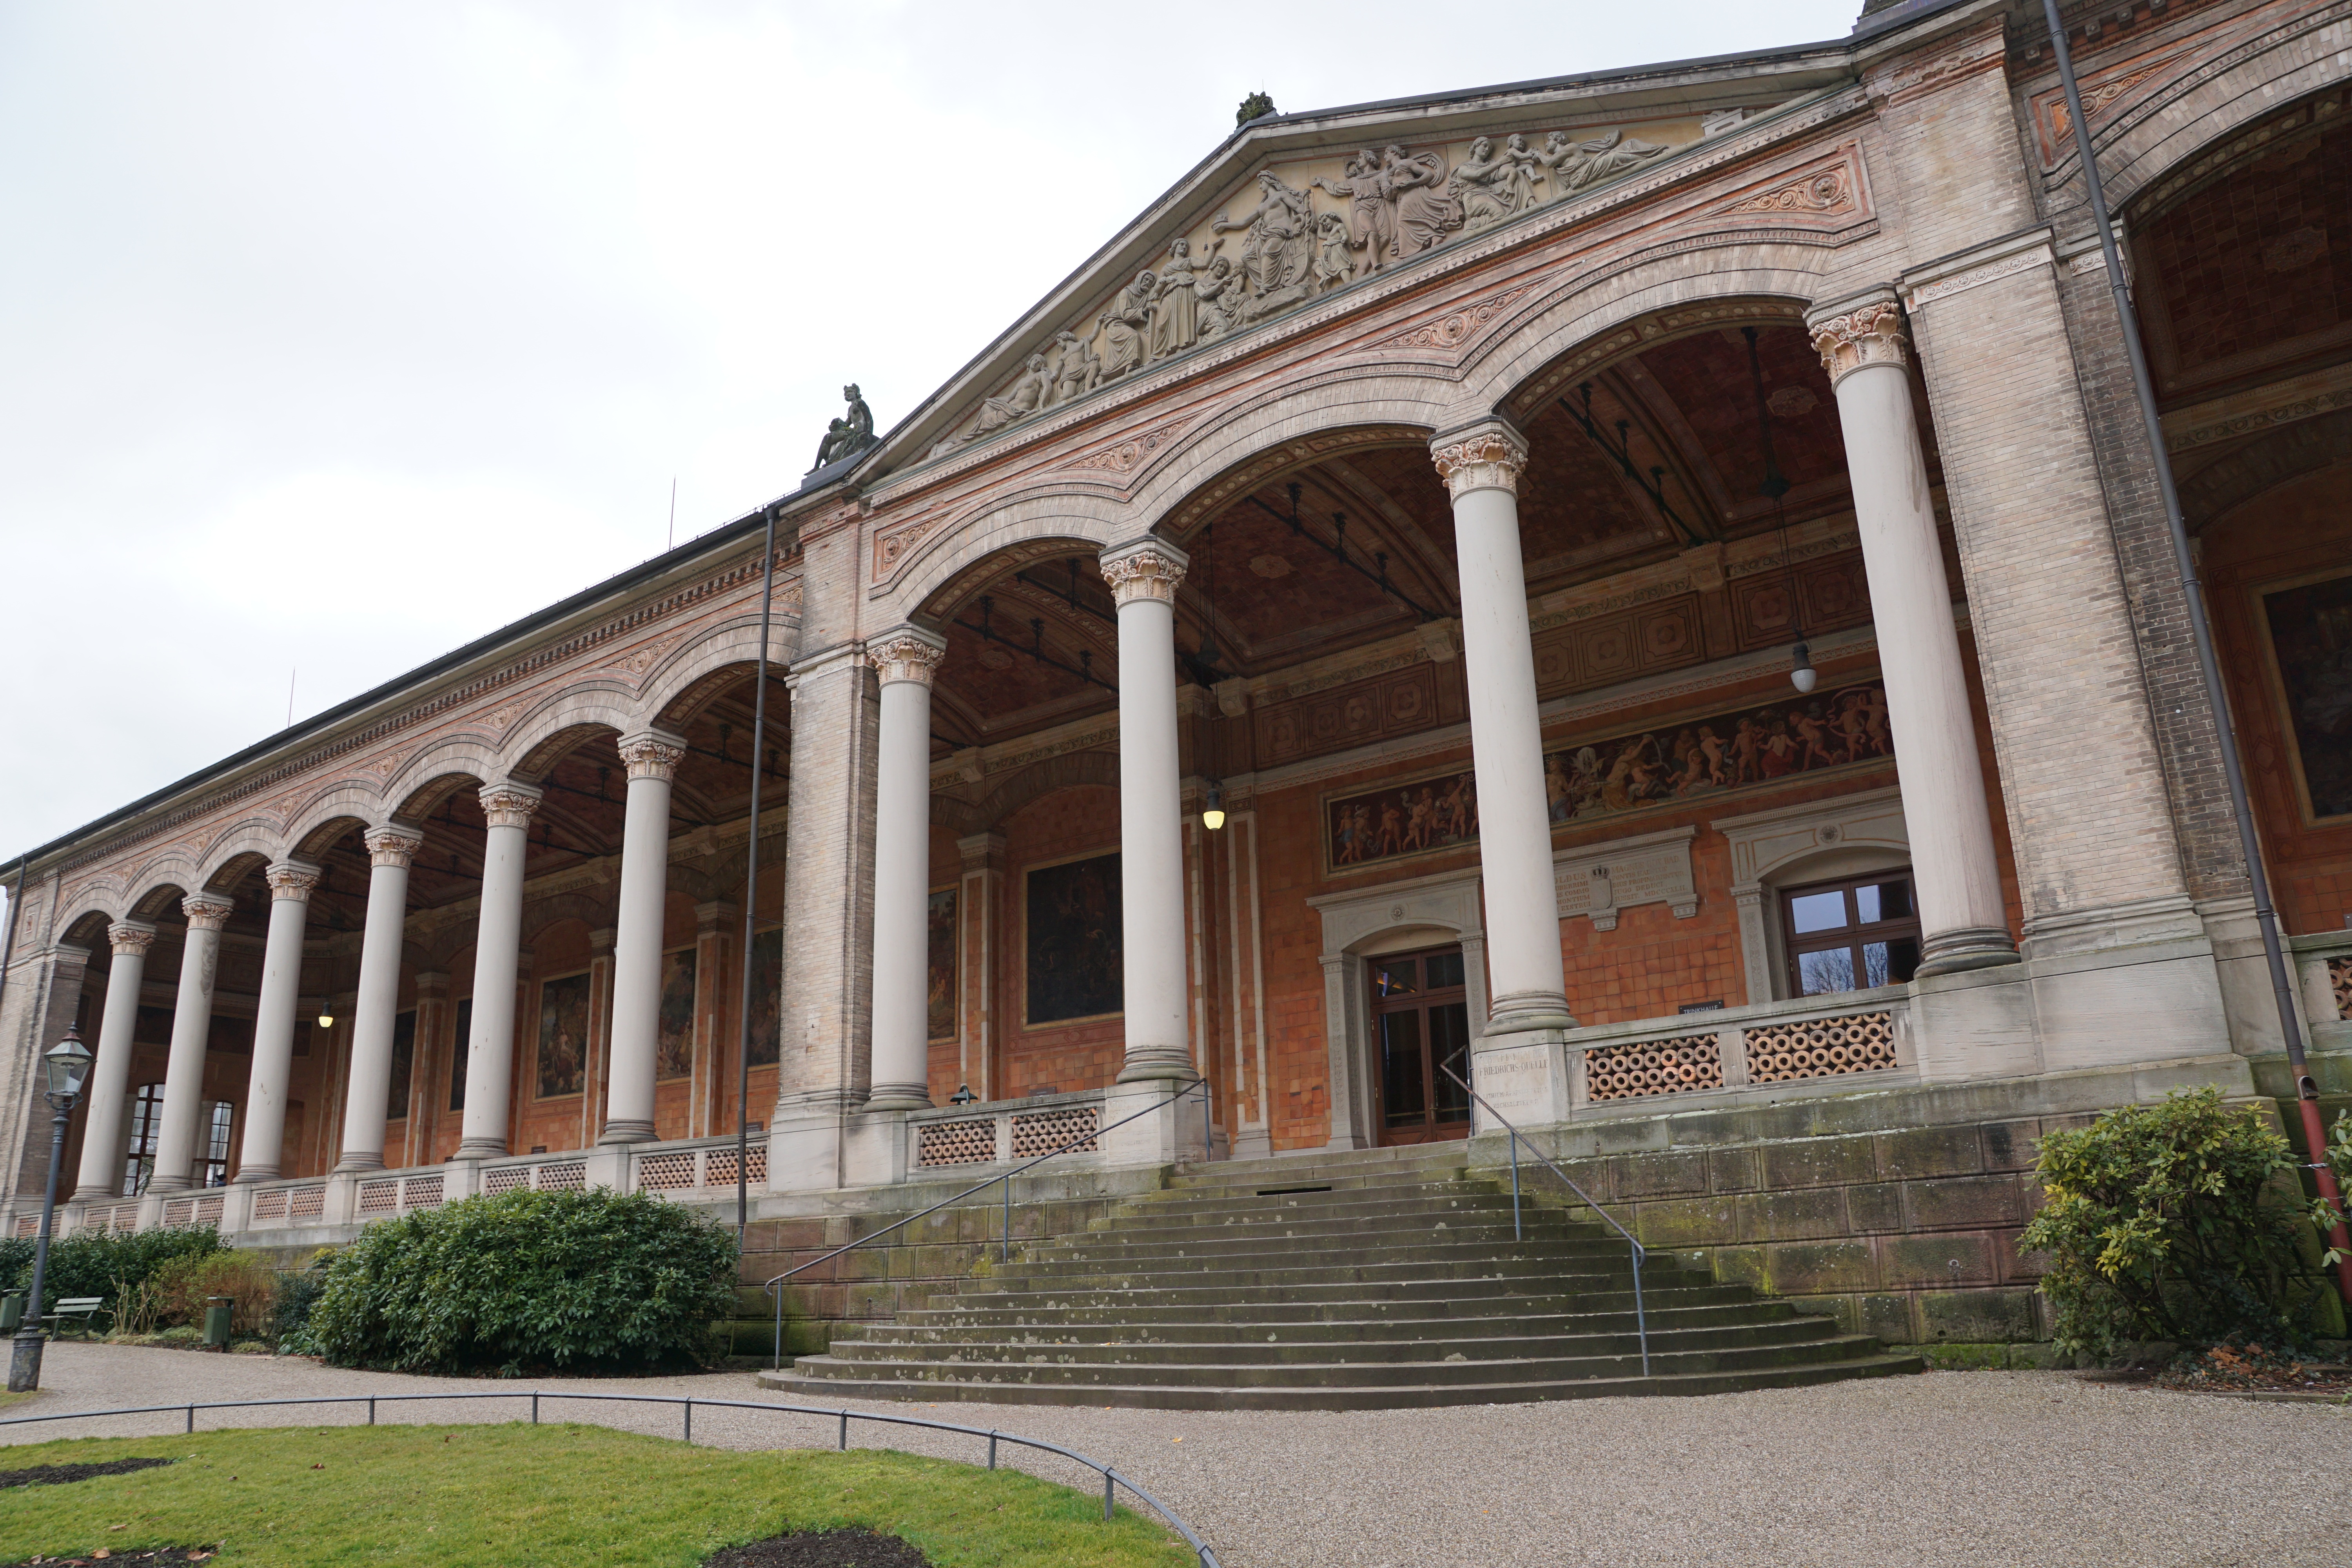
architecture, structure, building, palace, landmark, facade, university, germany, synagogue, school, tourist attraction, estate, courthouse, baden baden, classical architecture, pump room